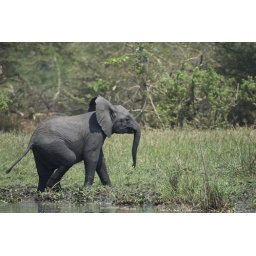
Baby elephant by river